Answer in natural language. Consider the 3D positions of the objects in the scene and not just the 2D positions in the image. Is the centerpoint of  brown wooden chair with seagreen cushion (marked A) at a higher height than yellow sitting with blue legs (marked B)? Choose between the following options: no or yes
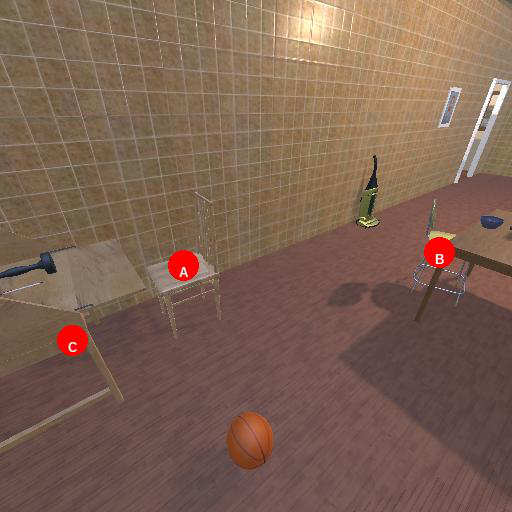
<answer>yes</answer>